Tsawwassen

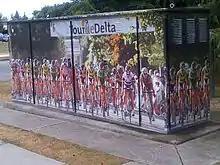
Tour de Delta wall cover on electrical box outside of Delta, British Columbia municipal hall

Since 2001, Tsawwassen has played an integral part of the Tour de Delta, one-day bicycle races that take place over a July weekend (The White Spot / Delta Road Race for men since 2001; and the women's since 2011). The weekend culminates in a race from North Delta through Ladner to Tsawwassen, where men and women do various laps around Tsawwassen's perimeter until finishing in either Diefenbaker or Winskill Park. The race grows in popularity and coverage each year.